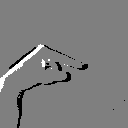
ASL letter: g